Diplomacy of the American Civil War

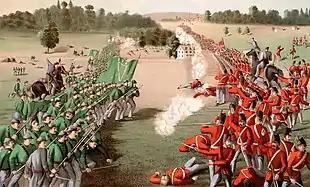
Fenians charging the British lines at the Battle of Ridgeway

A diplomatic crisis with the United States erupted over the "Trent" Affair in November 1861. The USS "San Jacinto" seized the Confederate diplomats James M. Mason and John Slidell from the British steamer RMS "Trent". Public opinion in the United States celebrated the capture of the rebel emissaries.